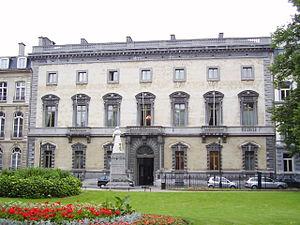
Palais Van Assche (1856- 1858), rue de la Science, Bruxelles - architecte Alphonse Balat – actuellement Conseil d’État
La famille van der Noot est une famille noble belge issue de la noblesse des Pays-Bas du Sud, dont les origines connues remontent au XIVᵉ siècle.
Le palais du marquis d'Assche, aussi connu comme l'hôtel van der Noot d'Assche, est un manoir néo-Renaissance italien situé au 33 rue de la Science à Bruxelles, en face de la place Frère-Orban.
Le Conseil d'État de Belgique est une juridiction administrative créée par une loi du 23 décembre 1946, et installée le 9 octobre 1948, dont les fonctions sont d'une part de traiter des recours contre les actes administratifs émanant des autorités administratives, et d'autre part d'exercer une mission consultative pour des gouvernements belges dans les matières législatives et réglementaires. Ces missions sont exercées respectivement par la section du contentieux administratif et par la section de législation.
Alphonse Hubert François Balat est un architecte belge.
Élisabeth Gabrielle Valérie Marie de Wittelsbach, duchesse en Bavière, née le 25 juillet 1876 à Possenhofen en Bavière et morte le 23 novembre 1965 à Laeken, est issue de la branche cadette de la maison de Wittelsbach.